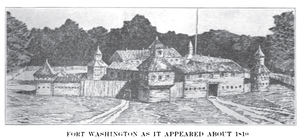
Cette page concerne des événements d'actualité qui se sont produits durant l'année 1788 du calendrier grégorien aux États-Unis.
Fort Washington est un ancien poste militaire de la United States Army établi en 1789 à l'emplacement de la ville actuelle de Cincinnati dans l'Ohio. Nommé en l'honneur du président George Washington, le fort était destiné à protéger les colons venus s'installer dans la région et servit de base aux opérations militaires de Josiah Harmar et Arthur St. Clair menées en 1790 et 1791 contre les Amérindiens du Nord-Ouest. Il a été abandonné par l'armée en 1803.